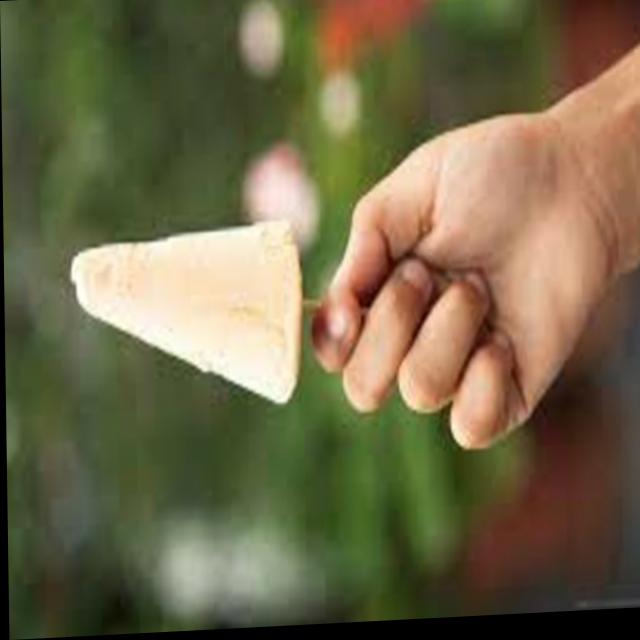
Dish: kulfi